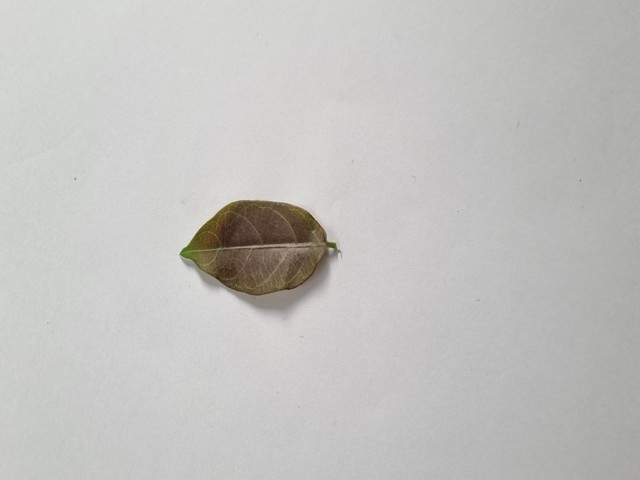
Plant: anantamul